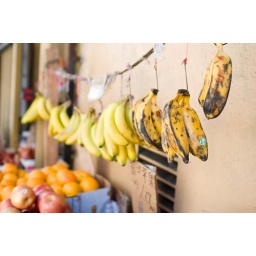
I consider myself a banana: yellow on the outside, but white on the inside, ha! Taken in Chinatown, San Francisco.